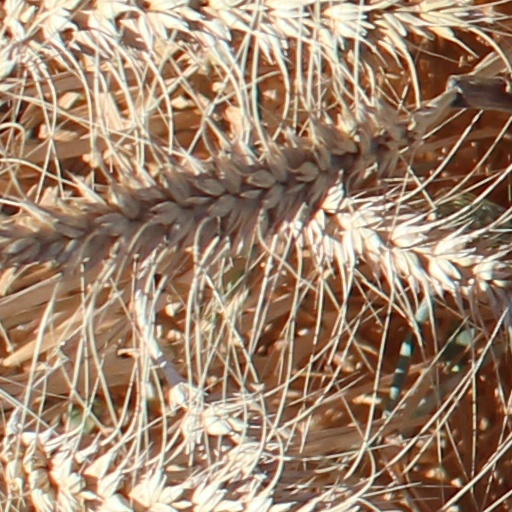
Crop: wheat